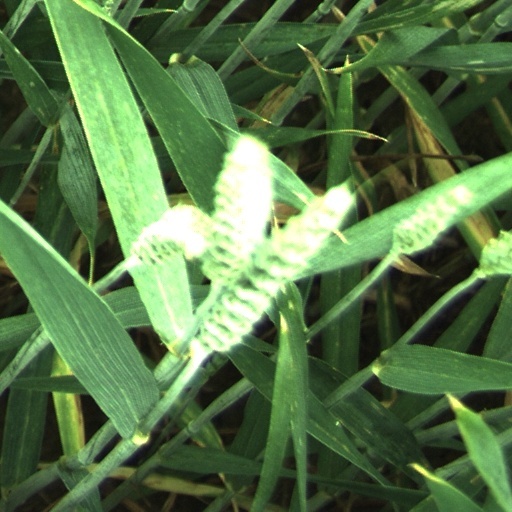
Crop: wheat